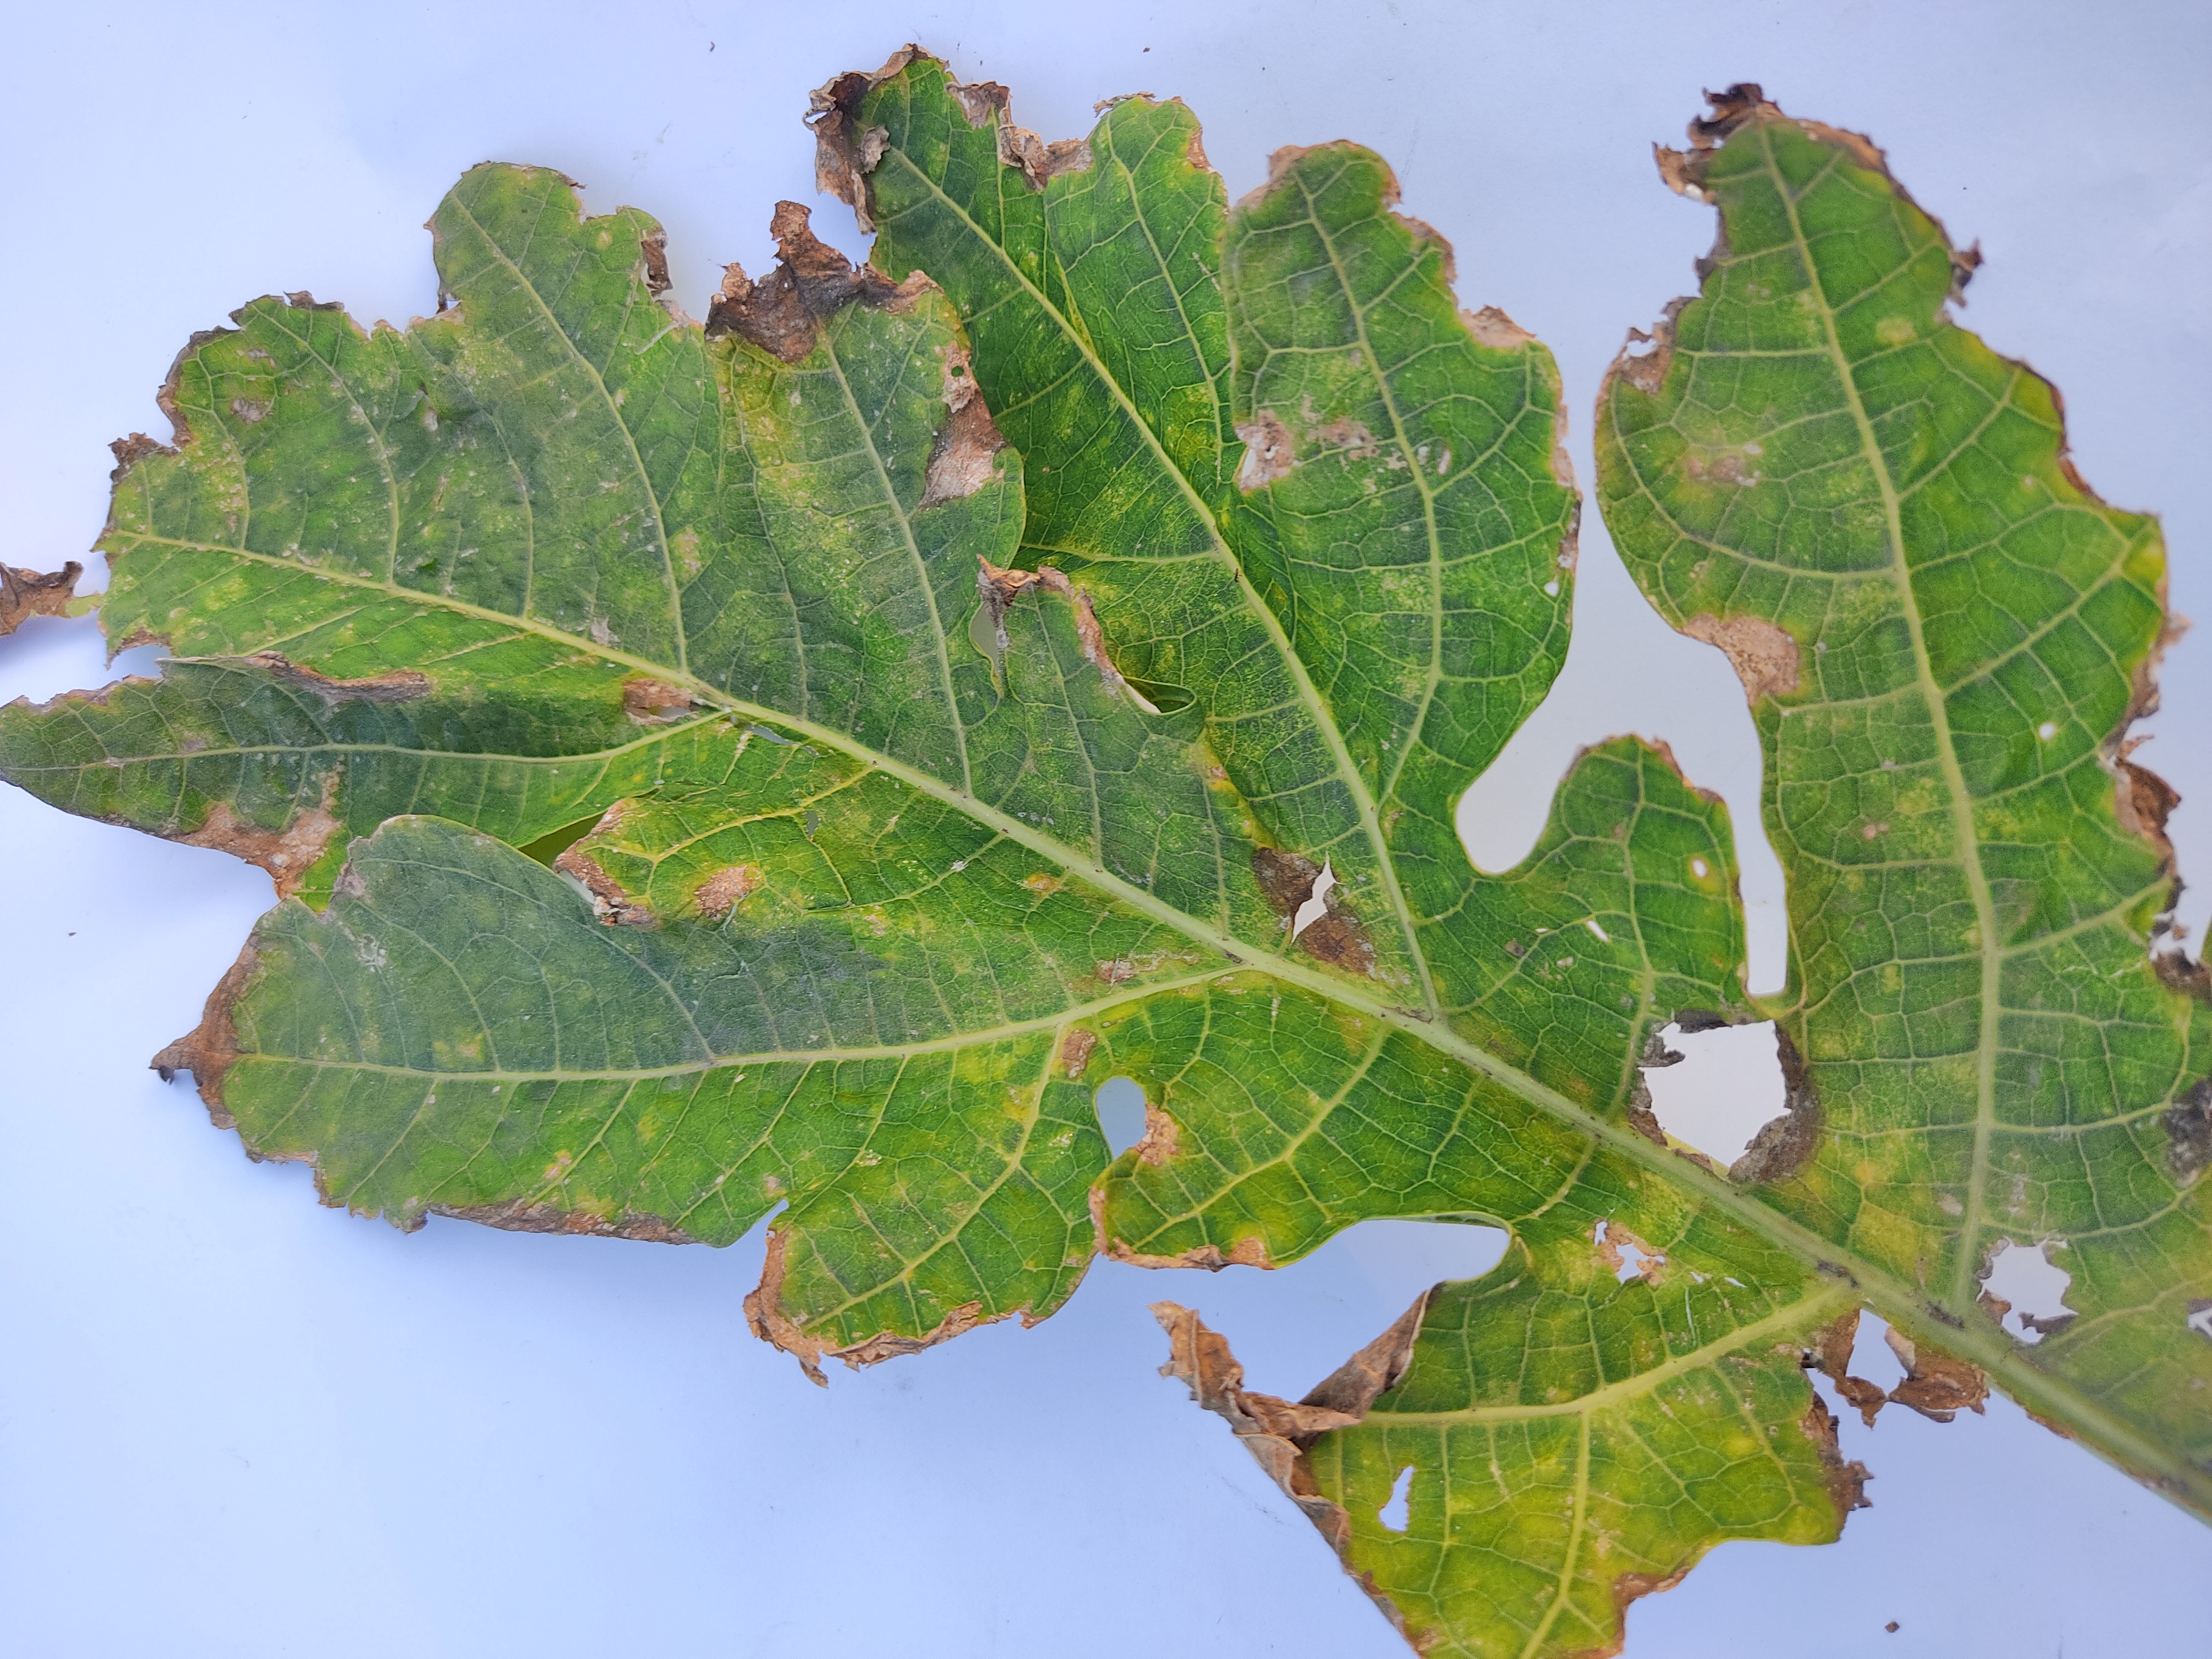
Label: Mite Disease